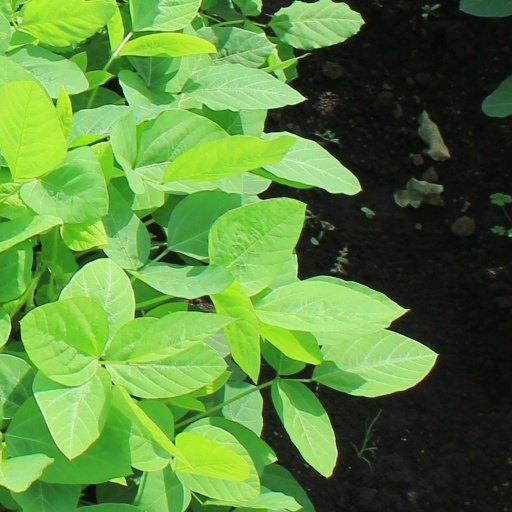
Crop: soybean